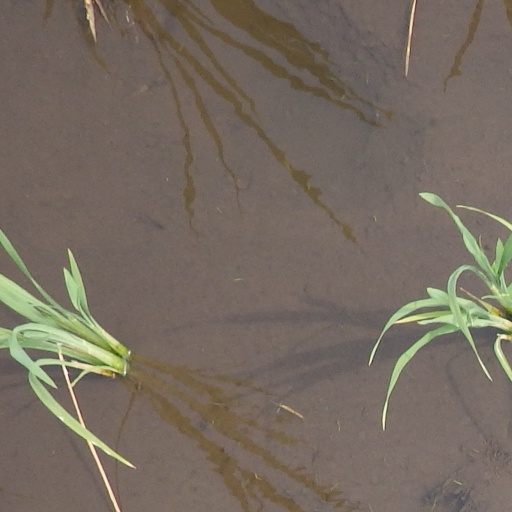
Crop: rice